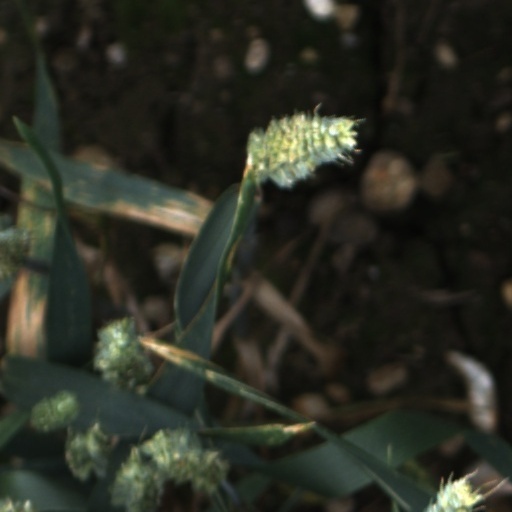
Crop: wheat